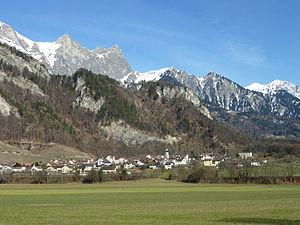
Fläsch est une commune suisse du canton des Grisons, située dans la région de Landquart.